McCauley Hot Springs

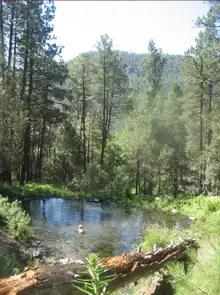
McCauley Hot Springs

McCauley Hot Springs, also known as McCauley Warm Springs and Battleship Rock Hot Springs is a thermal spring in the Santa Fe National Forest, near the Jemez Springs area of Northern New Mexico.